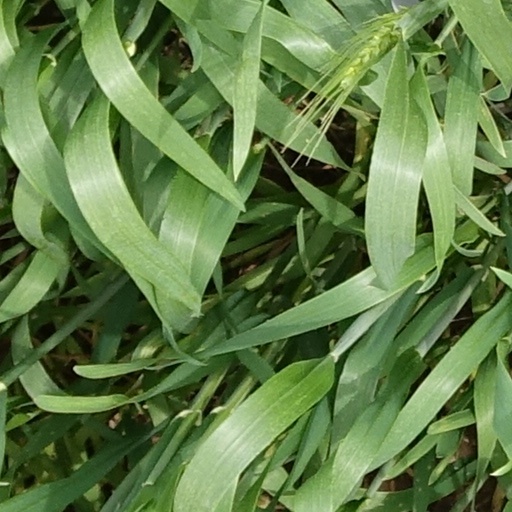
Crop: wheat